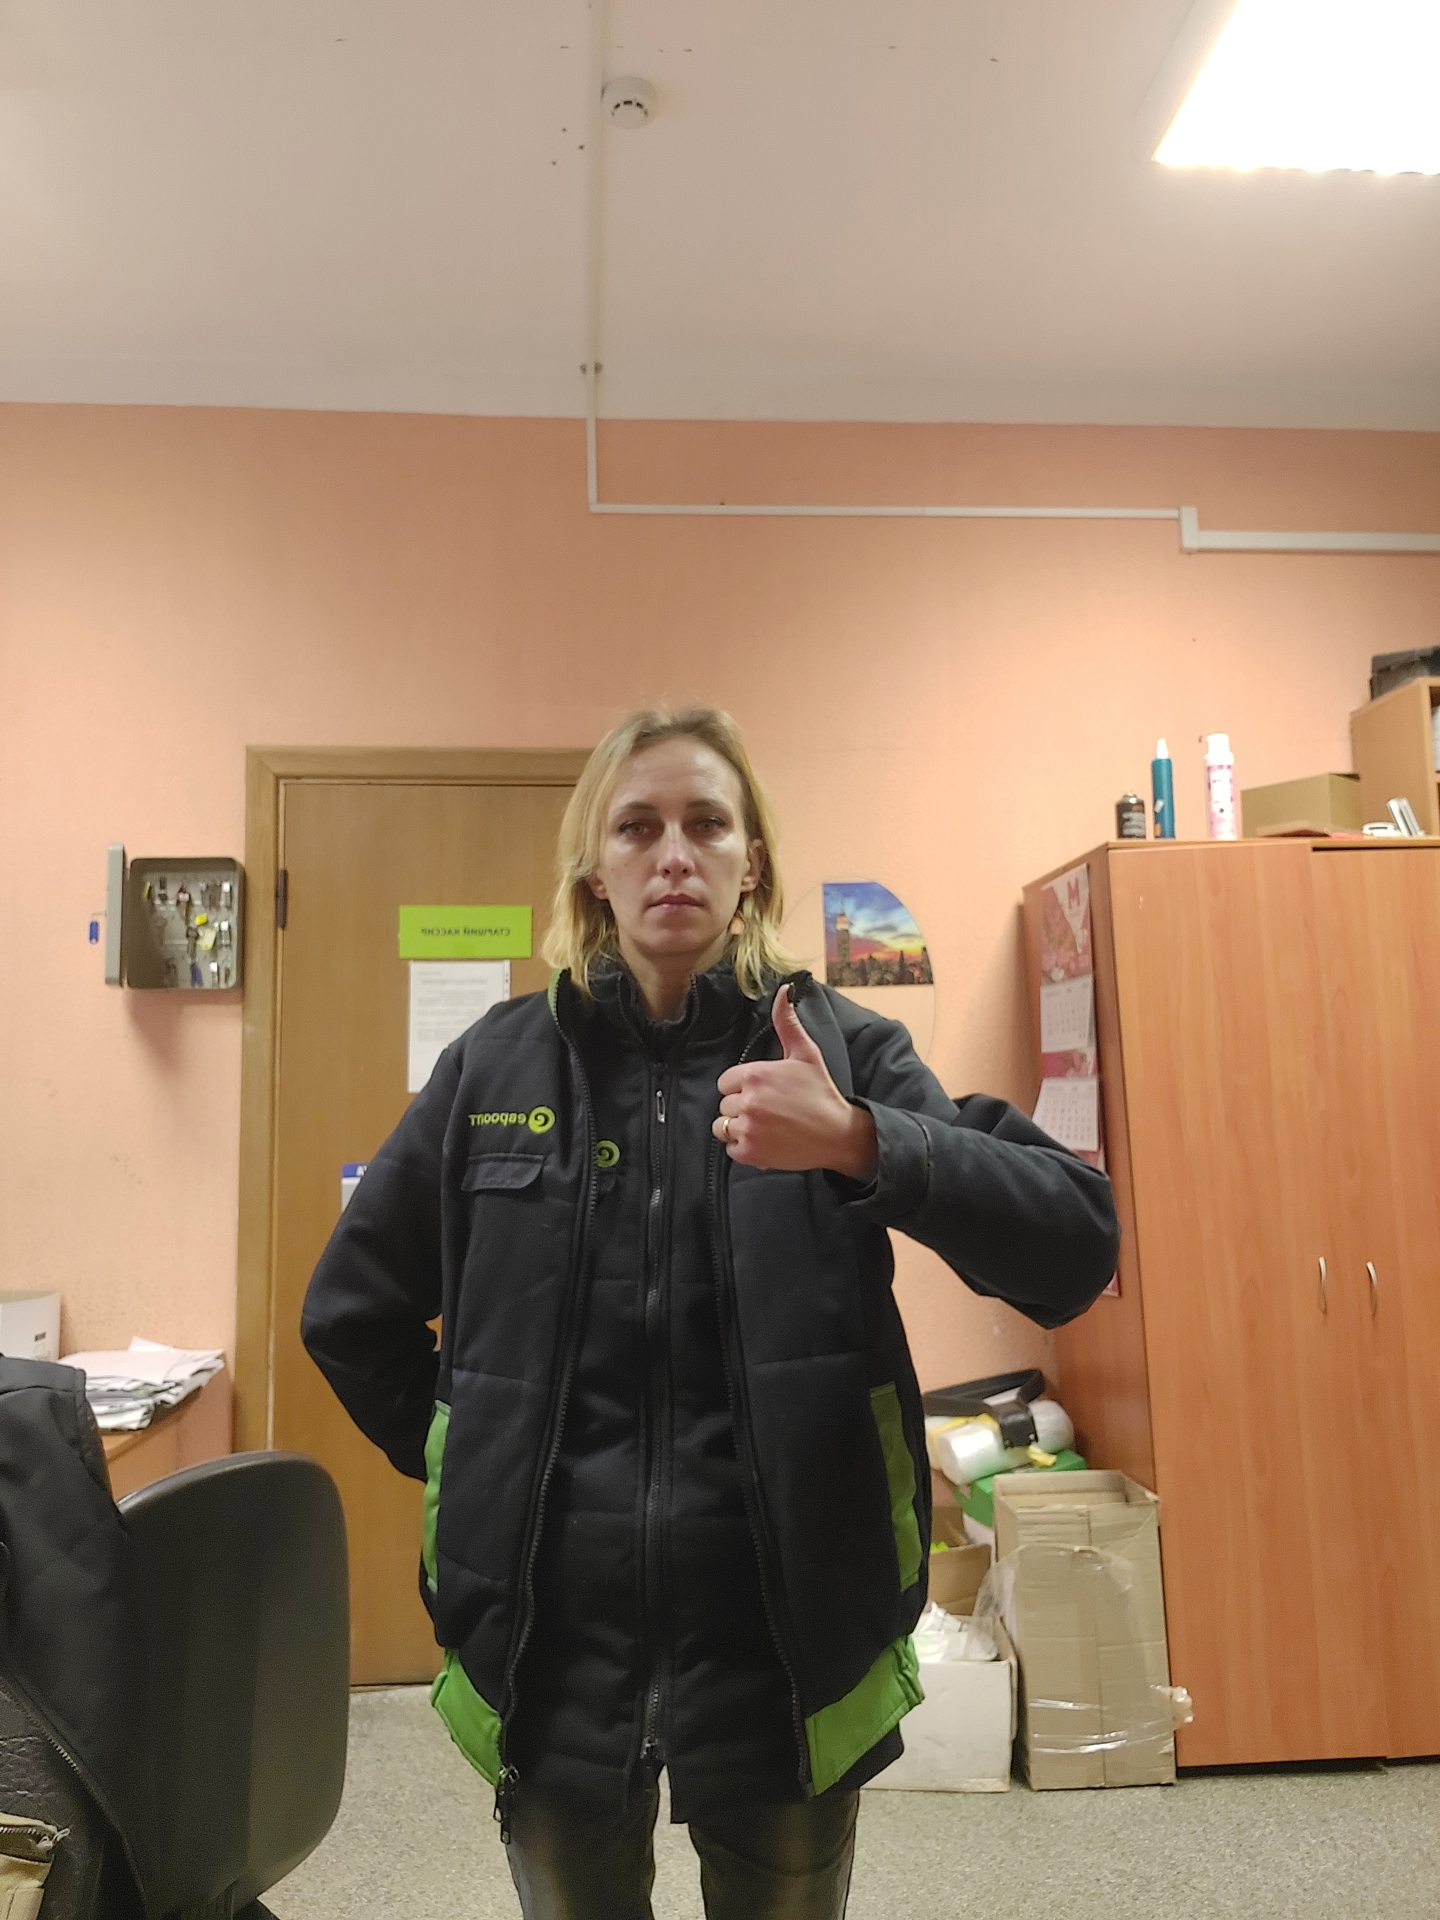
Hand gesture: like